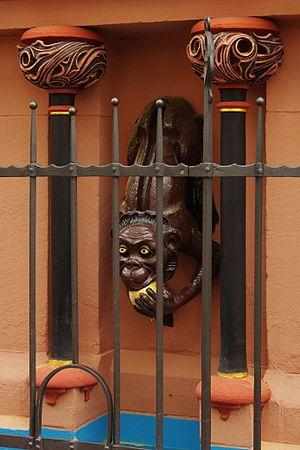
Friedrich Meinecke est né le 20 mai 1873 à Winsen sur Luhe. Il a travaillé comme sculpteur à Fribourg-en-Brisgau, où il est mort le 25 juillet 1913.